United States Marine Corps Reconnaissance Selection and Indoctrination

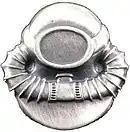
USN SCUBA Diver Badge, "1980-2006"

The Accession Pipeline is a series of schools that the Marines attend before being assigned their designated reconnaissance MOS. It may take one or two schools, or it may take several, before they are fully qualified in their described Military Occupational Specialty or "MOS". On average, it will take 1.5 to 2-years to train a fully qualified Marine Reconnaissance Operator. Since the Marine Corps lacks the facilities, they usually outsource their training to other cross-service schools sponsored by the United States Army and Navy.